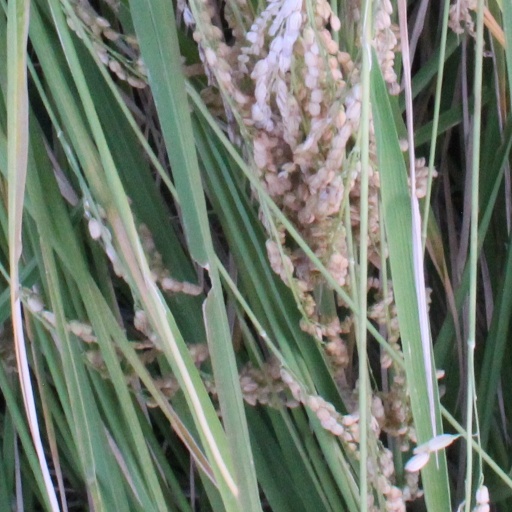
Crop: rice